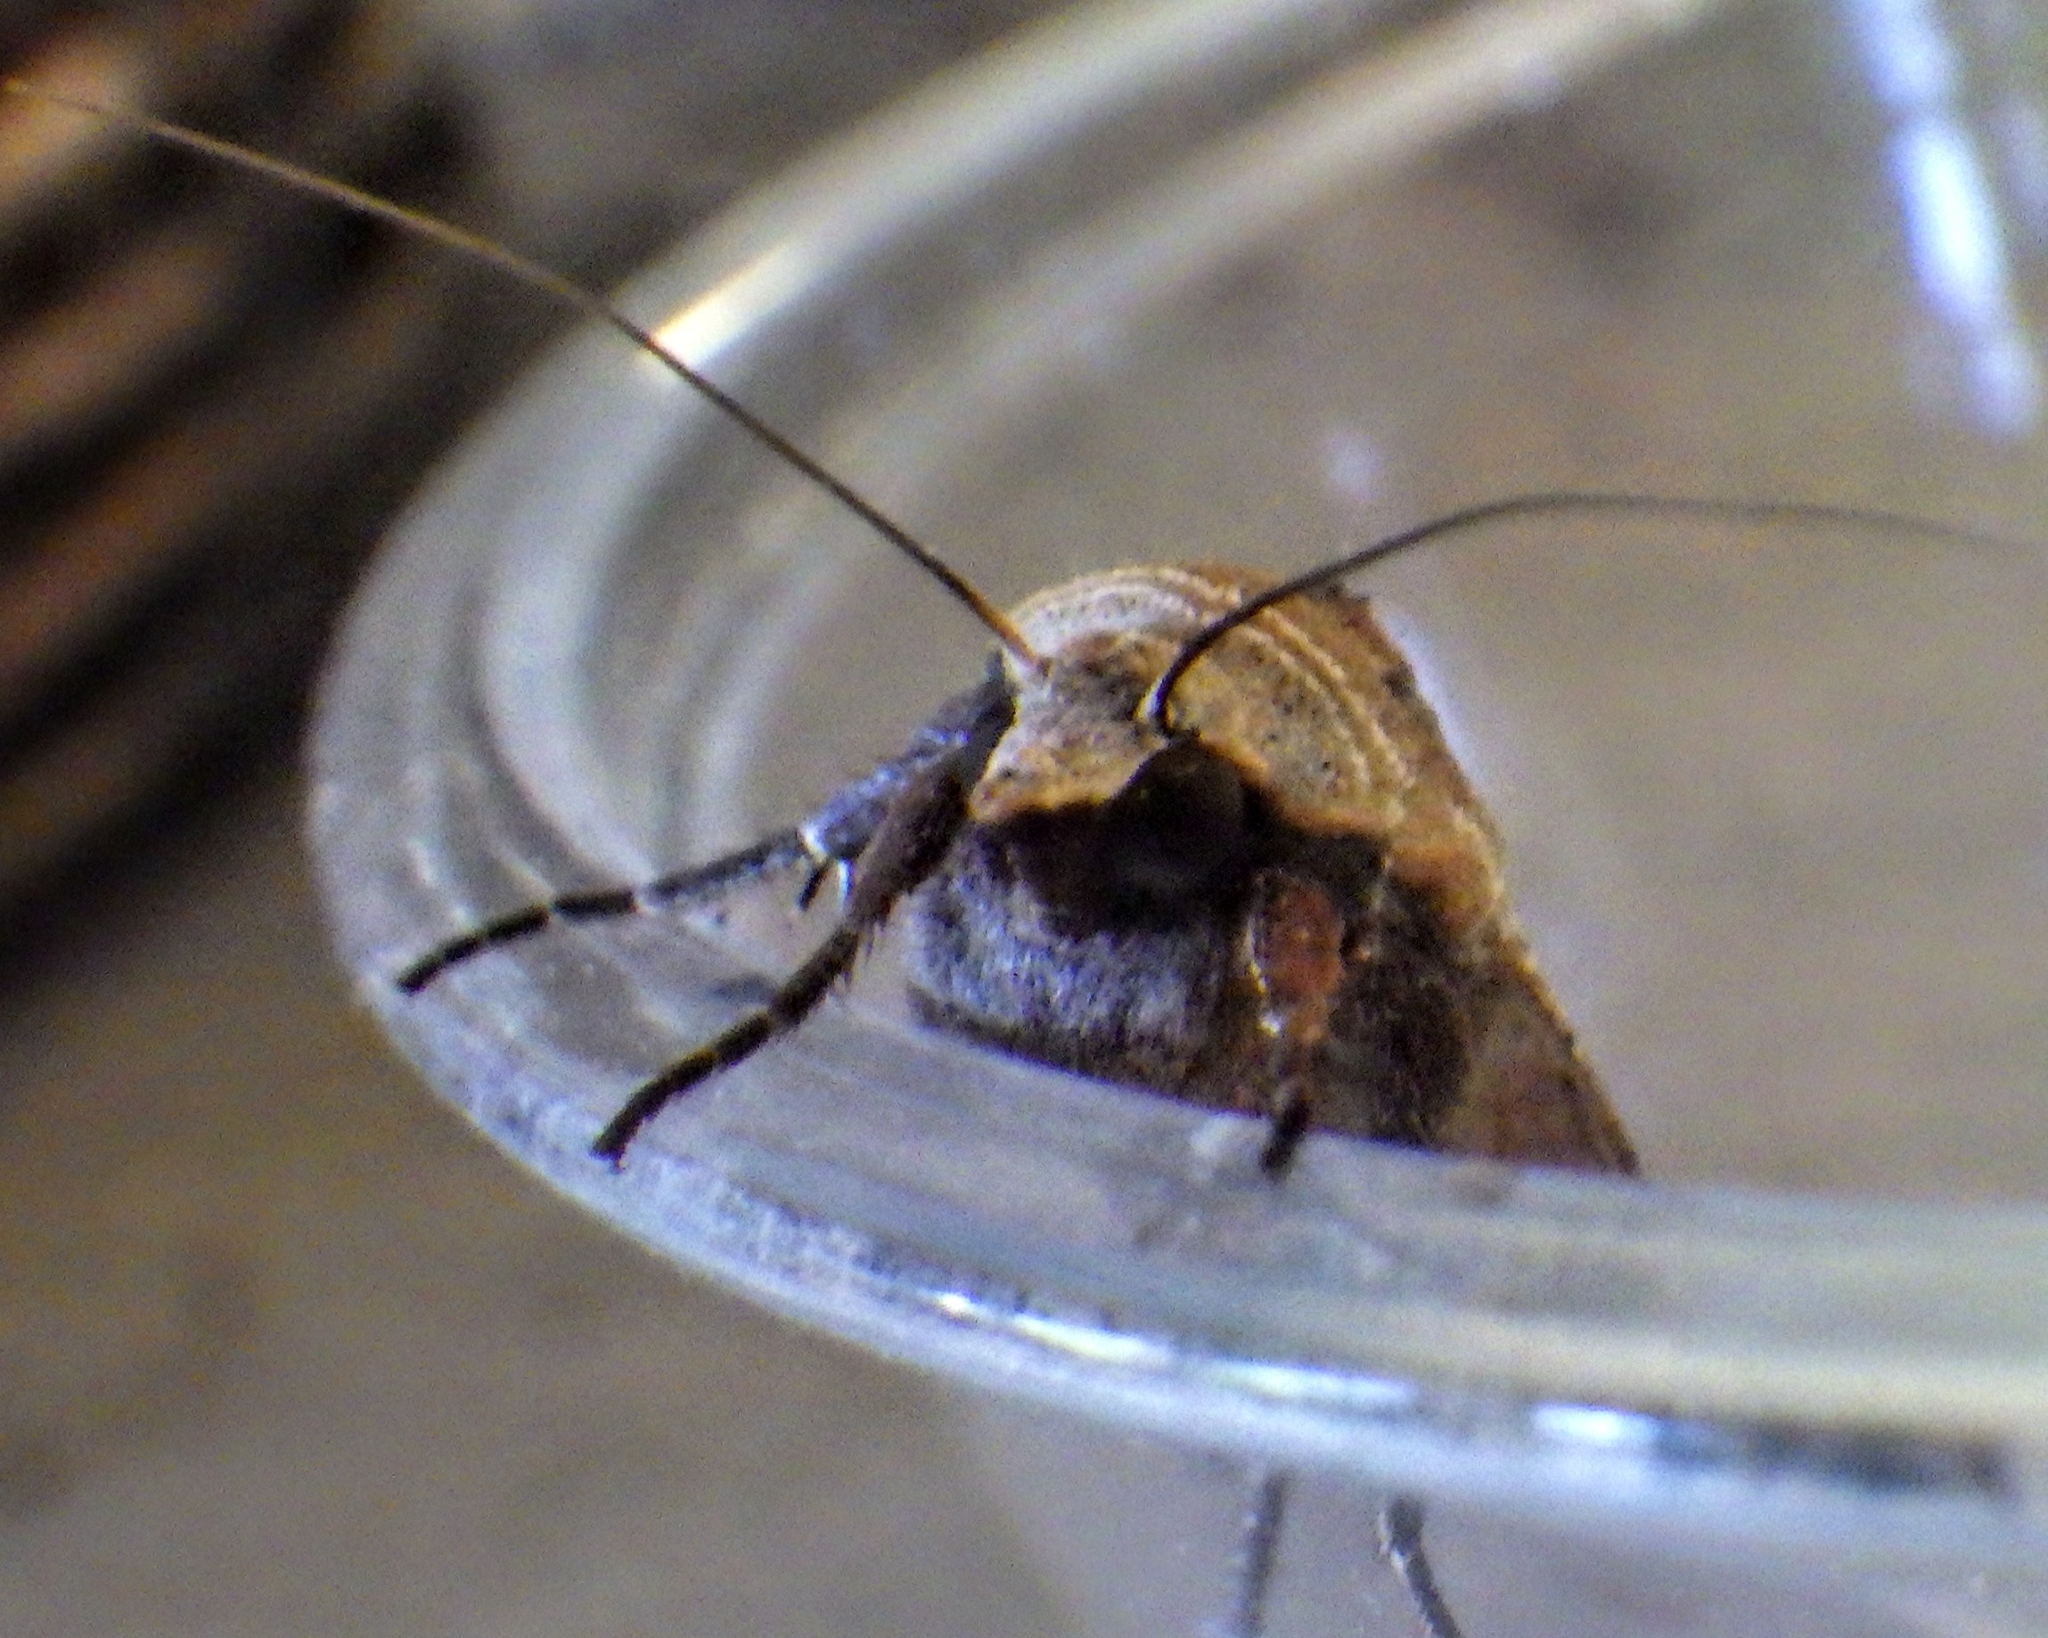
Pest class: cutworms